Black Magic (1949 film)

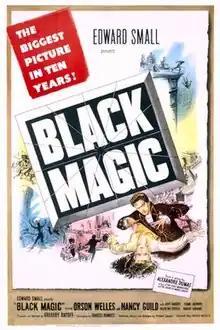
Theatrical release poster

Black Magic is a 1949 Italian–American adventure drama film directed by Gregory Ratoff and starring Orson Welles, Nancy Guild and Akim Tamiroff. Set in the 18th century, it chronicles the life of Joseph Balsamo, an illusionist and charlatan who also went by the alias of Count Cagliostro. It is an adaptation of Alexandre Dumas' 1848 novel "Joseph Balsamo".